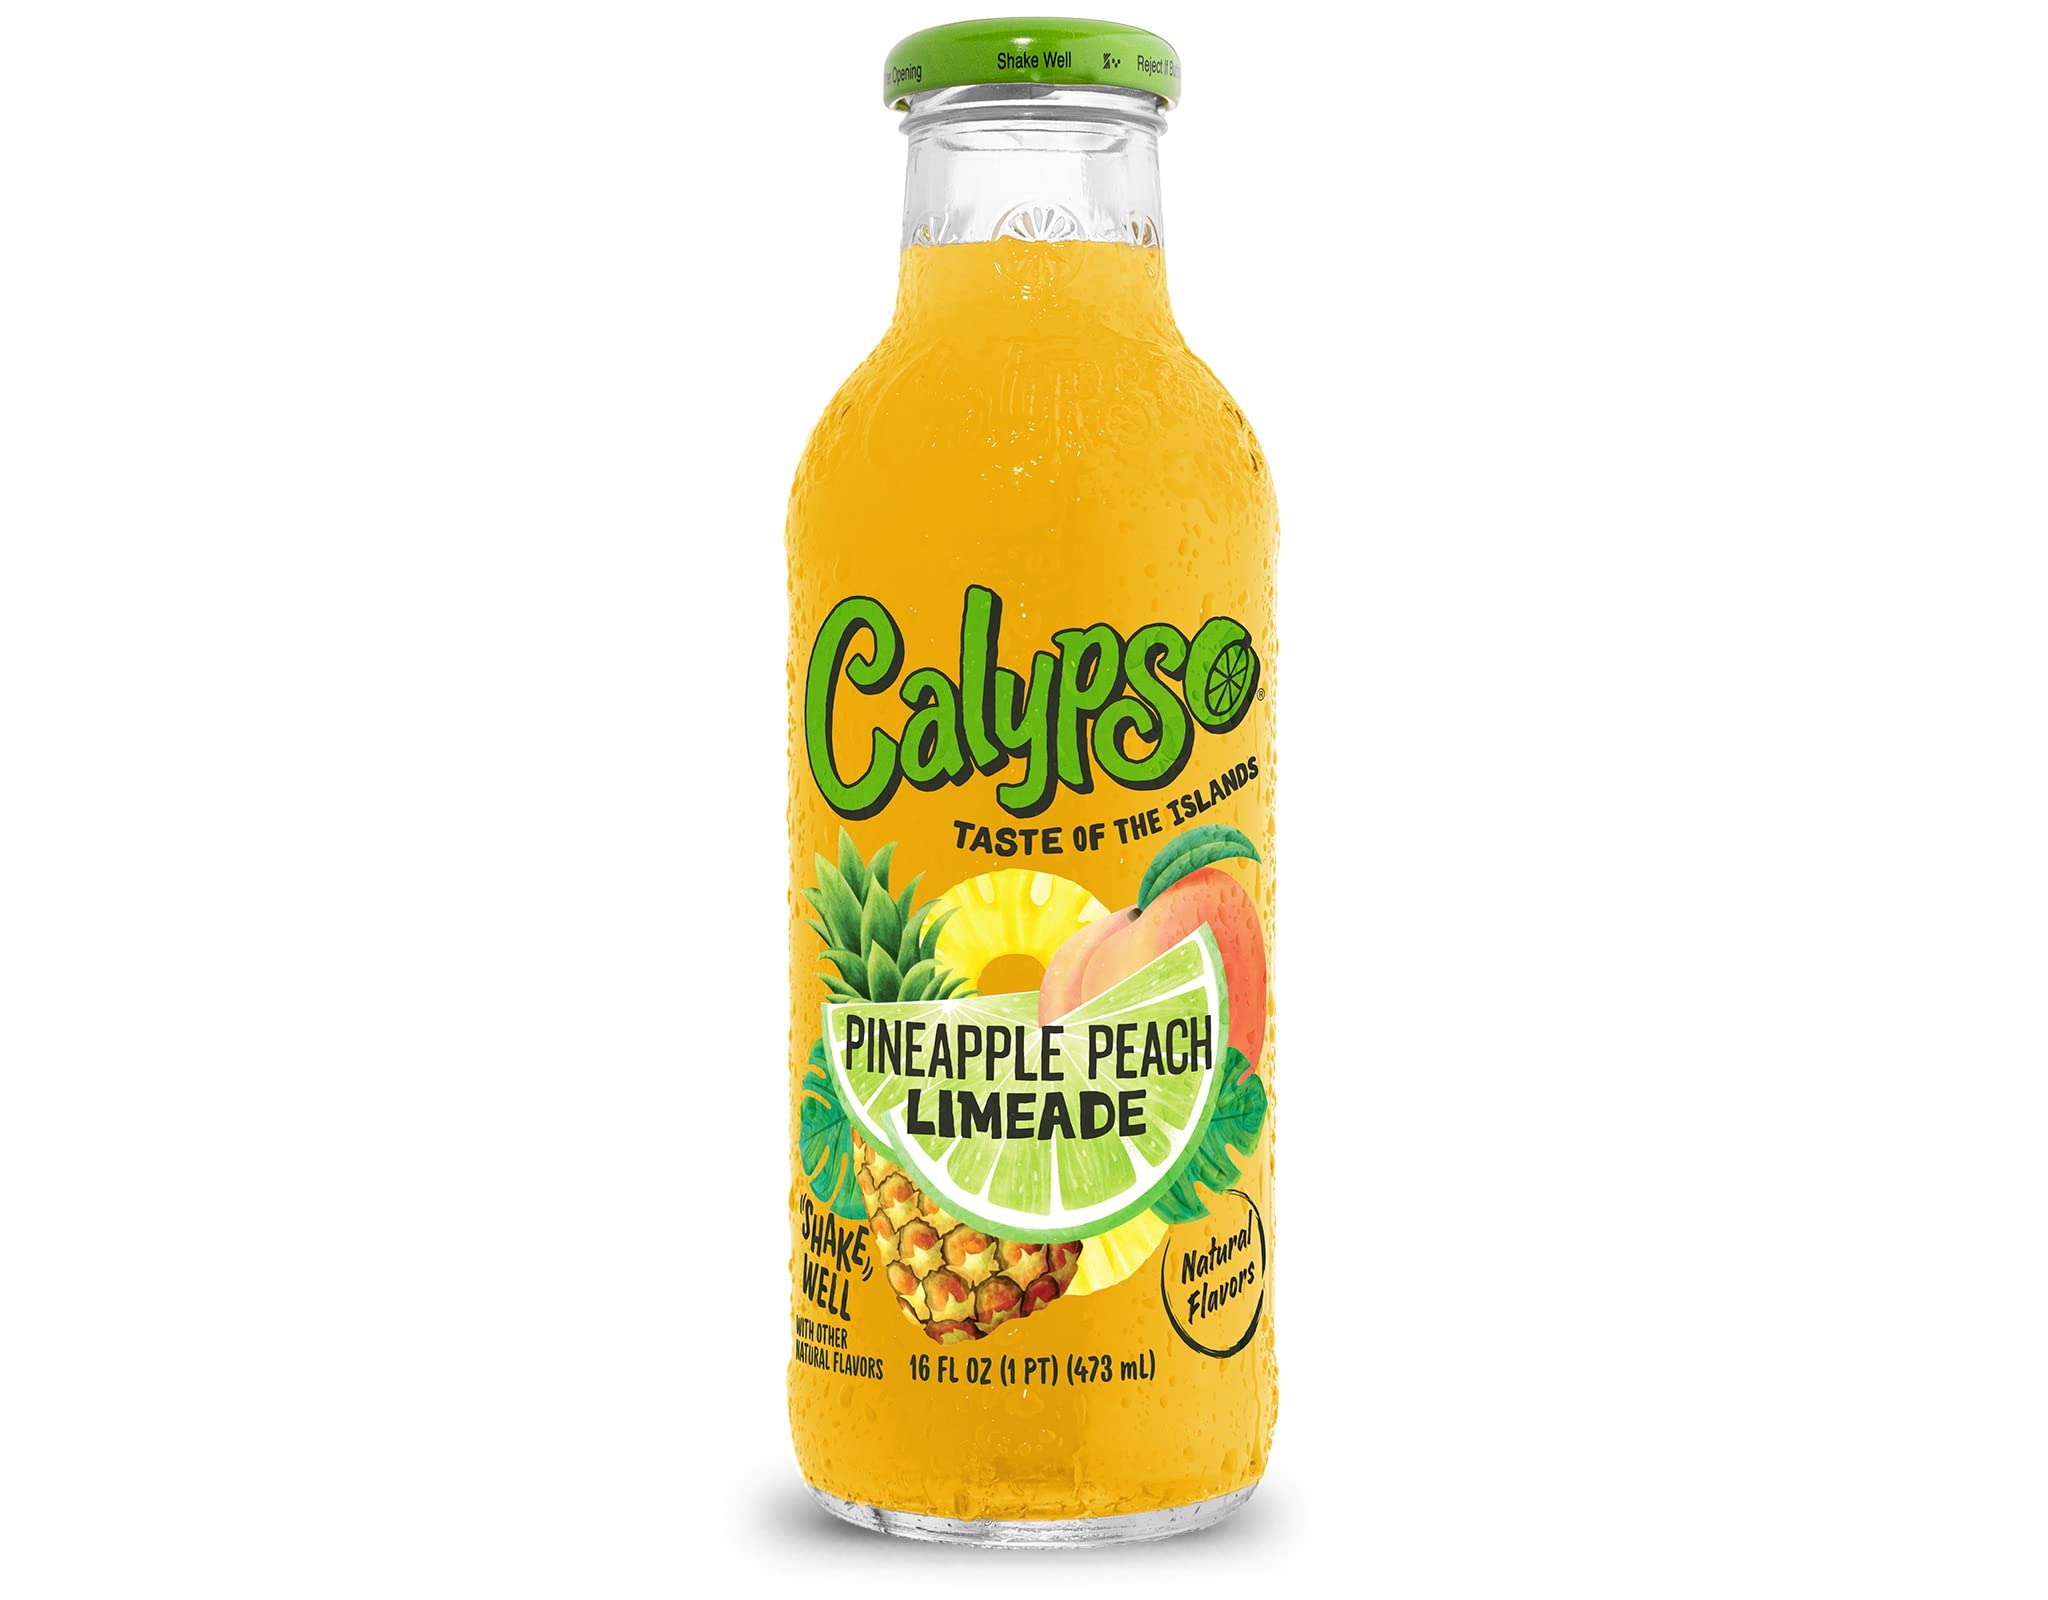
Item Name: Calypso Limeade | Made with Real Fruit and Natural Flavors | Pineapple Peach Limeade, 16 Fl Oz (Pack of 12)
Bullet Point 1: Just like with our Lemonades, we wanted to carry our “Taste of the Islands” feeling into our Limeades; What better way to do this than to use the most recognized tropical fruit, pineapple!
Bullet Point 2: Made with Real Lemon or Lime Bits and Natural Flavors
Bullet Point 3: ✅ REAL FRUITS AND NATURAL FLAVORS – All Calypso Drinks contain real fruits and natural flavors, making them irresistible to drink!
Bullet Point 4: ✅ DIFFERENT FLAVORS – Calypso drinks are available in numerous flavors Lemonades, Limeades and Teas; Find your favorite Calypso Drink now!
Product Description: Calypso, the originator of the flavored lemonade category, has evolved from four lemonade blends into over a dozen lemonade, limeade, and light combinations over the past twenty-plus years. Each Calypso is made with real lemon or lime bits, natural flavors, and served in premium custom glass bottles.
Value: 12.0
Unit: Count

Price: 1.47